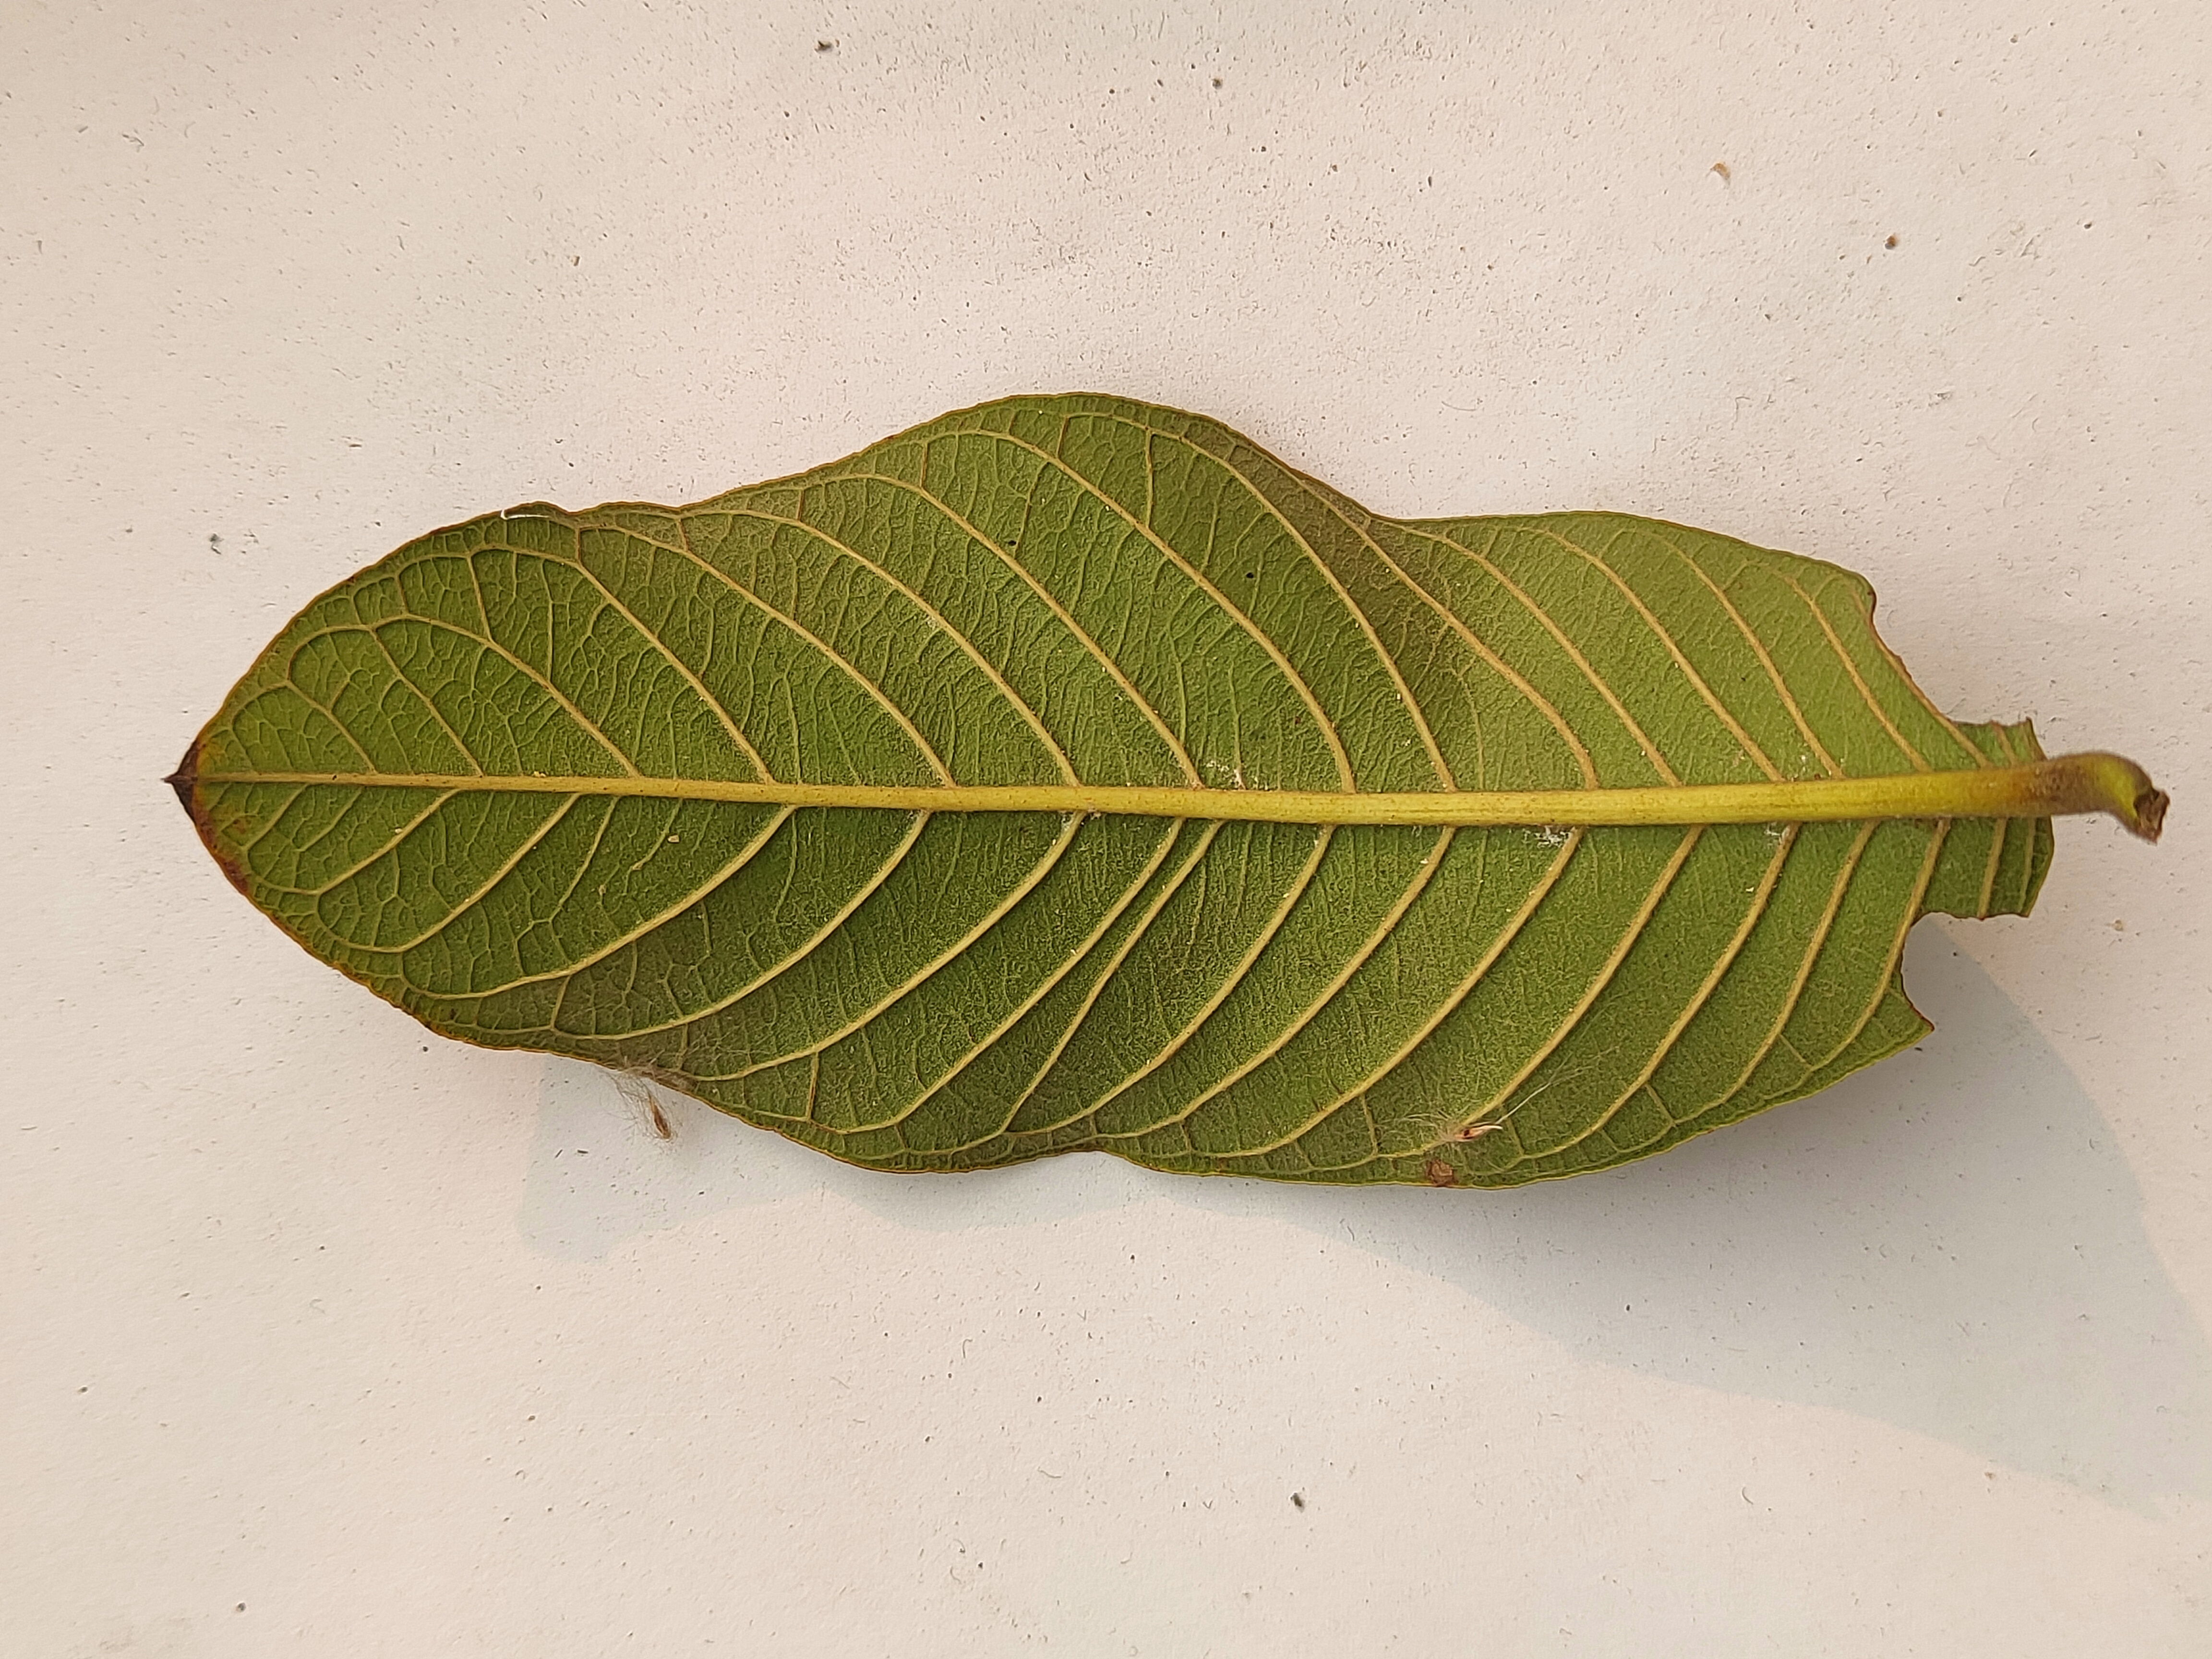
Leaf variety: Guava